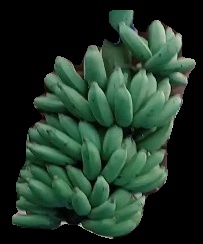
Variety: elakki-bale
Grade: grade1